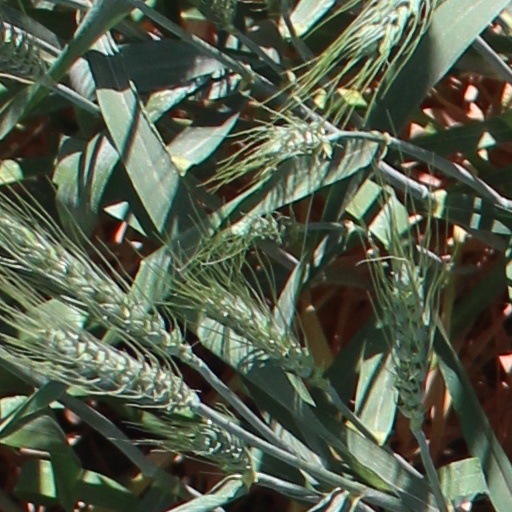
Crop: wheat